Ma'add

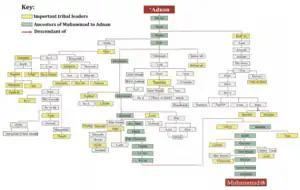
Family tree from Adnan to Muhammad

Maʿadd ibn ʿAdnān (Arabic: مَعَدّ ٱبْن عَدْنَان) was a mythic Arab ancestor, traditionally regarded as the son of Adnan and the forefather of several northern Arab tribes, including Mudar and Rabi'ah. He is considered a key figure in Adnanite genealogy, linking the northern Arabs to Ishmael ibn Ibrahim (Ishmael, son of Abraham) through Adnan.